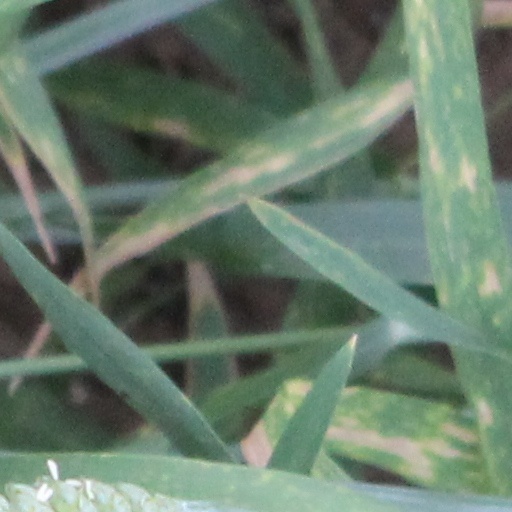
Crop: wheat